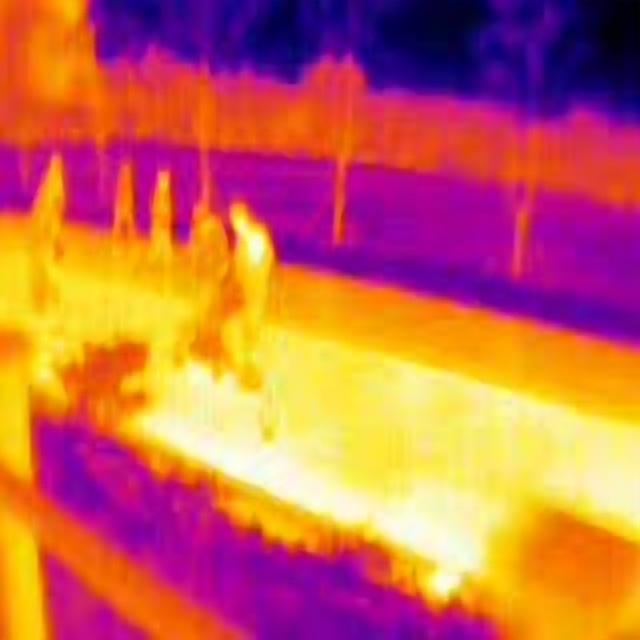
Detected objects:
label: person
label: person
label: person
label: person
label: person